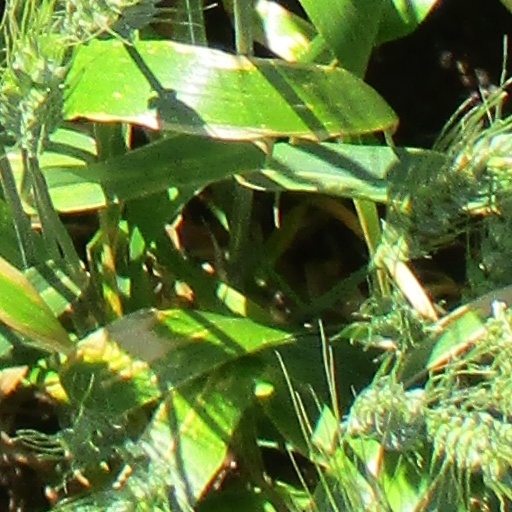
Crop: wheat